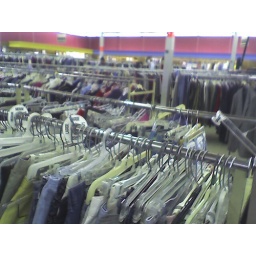
We're looking for clothes in preparation for my white trash birthday party.